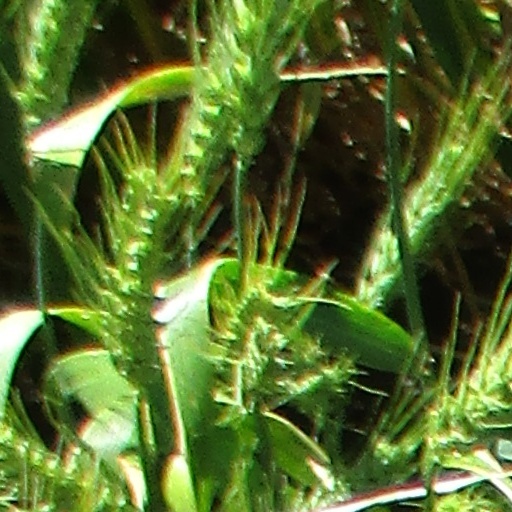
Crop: wheat